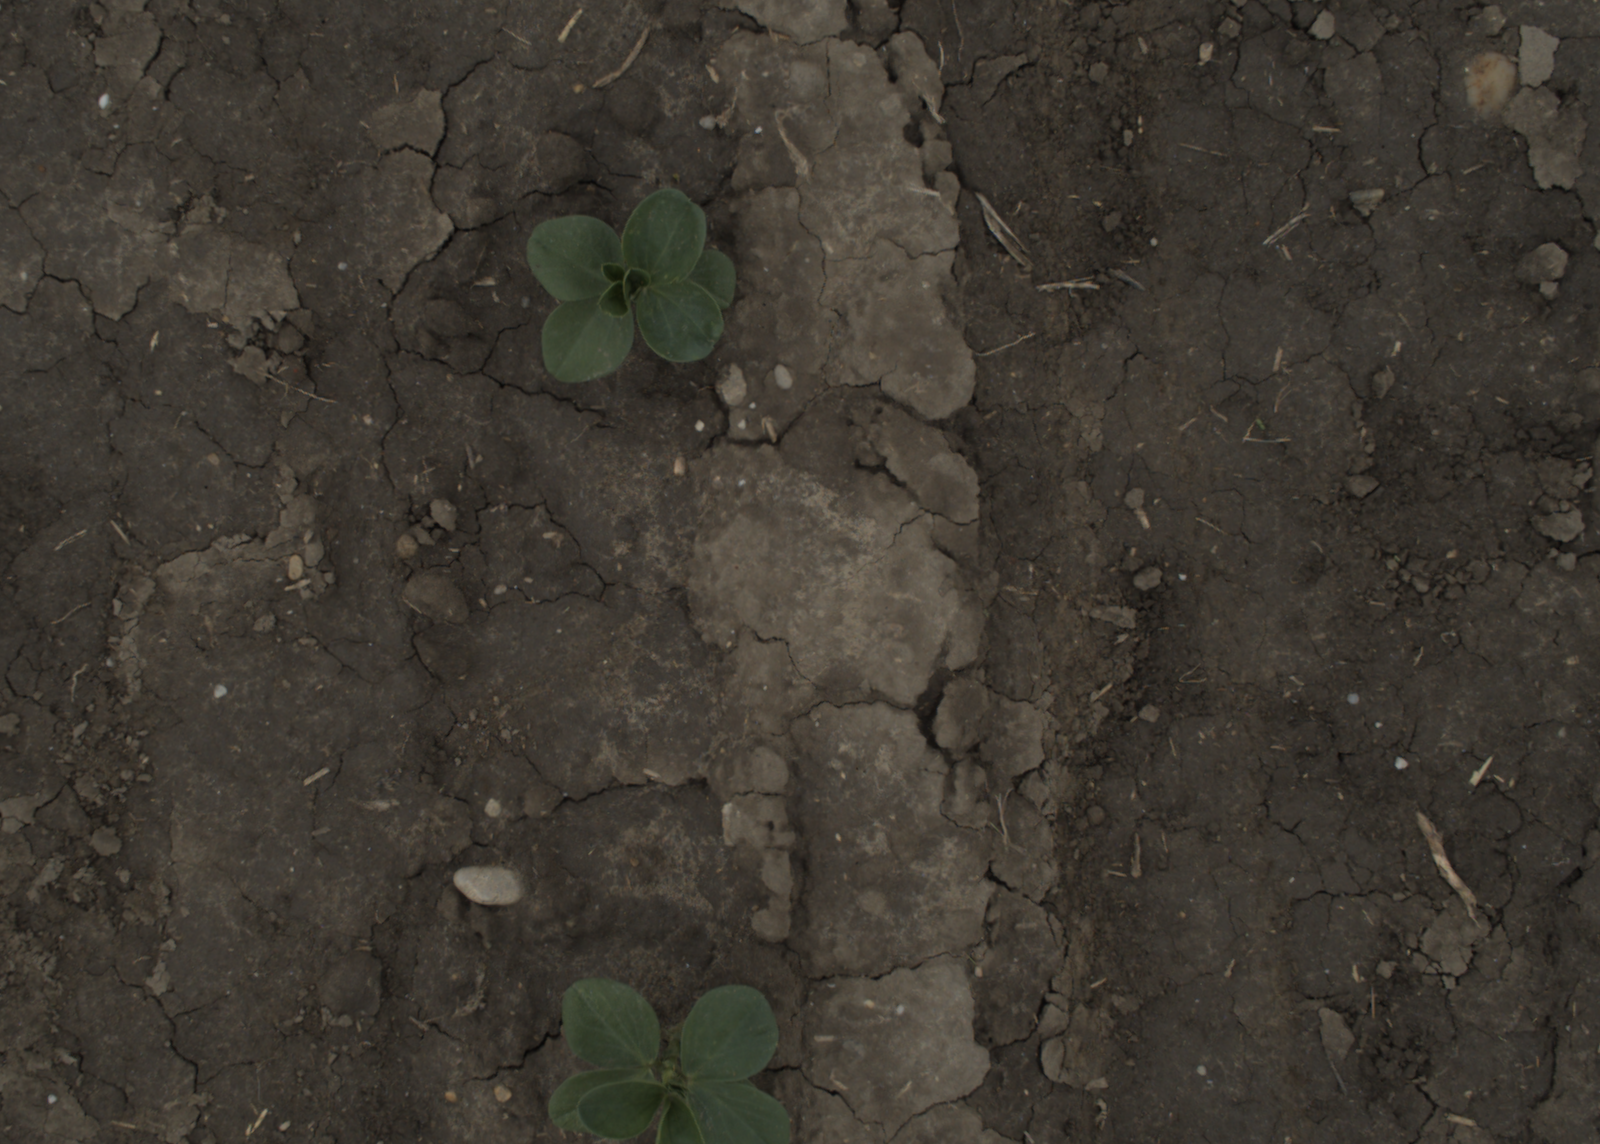
Capture date: 29.09.2021 13:52:52
Weather: cloudy
Wind: medium
Seeding date: 02.09.2021
Plant canopy height (mm): 954